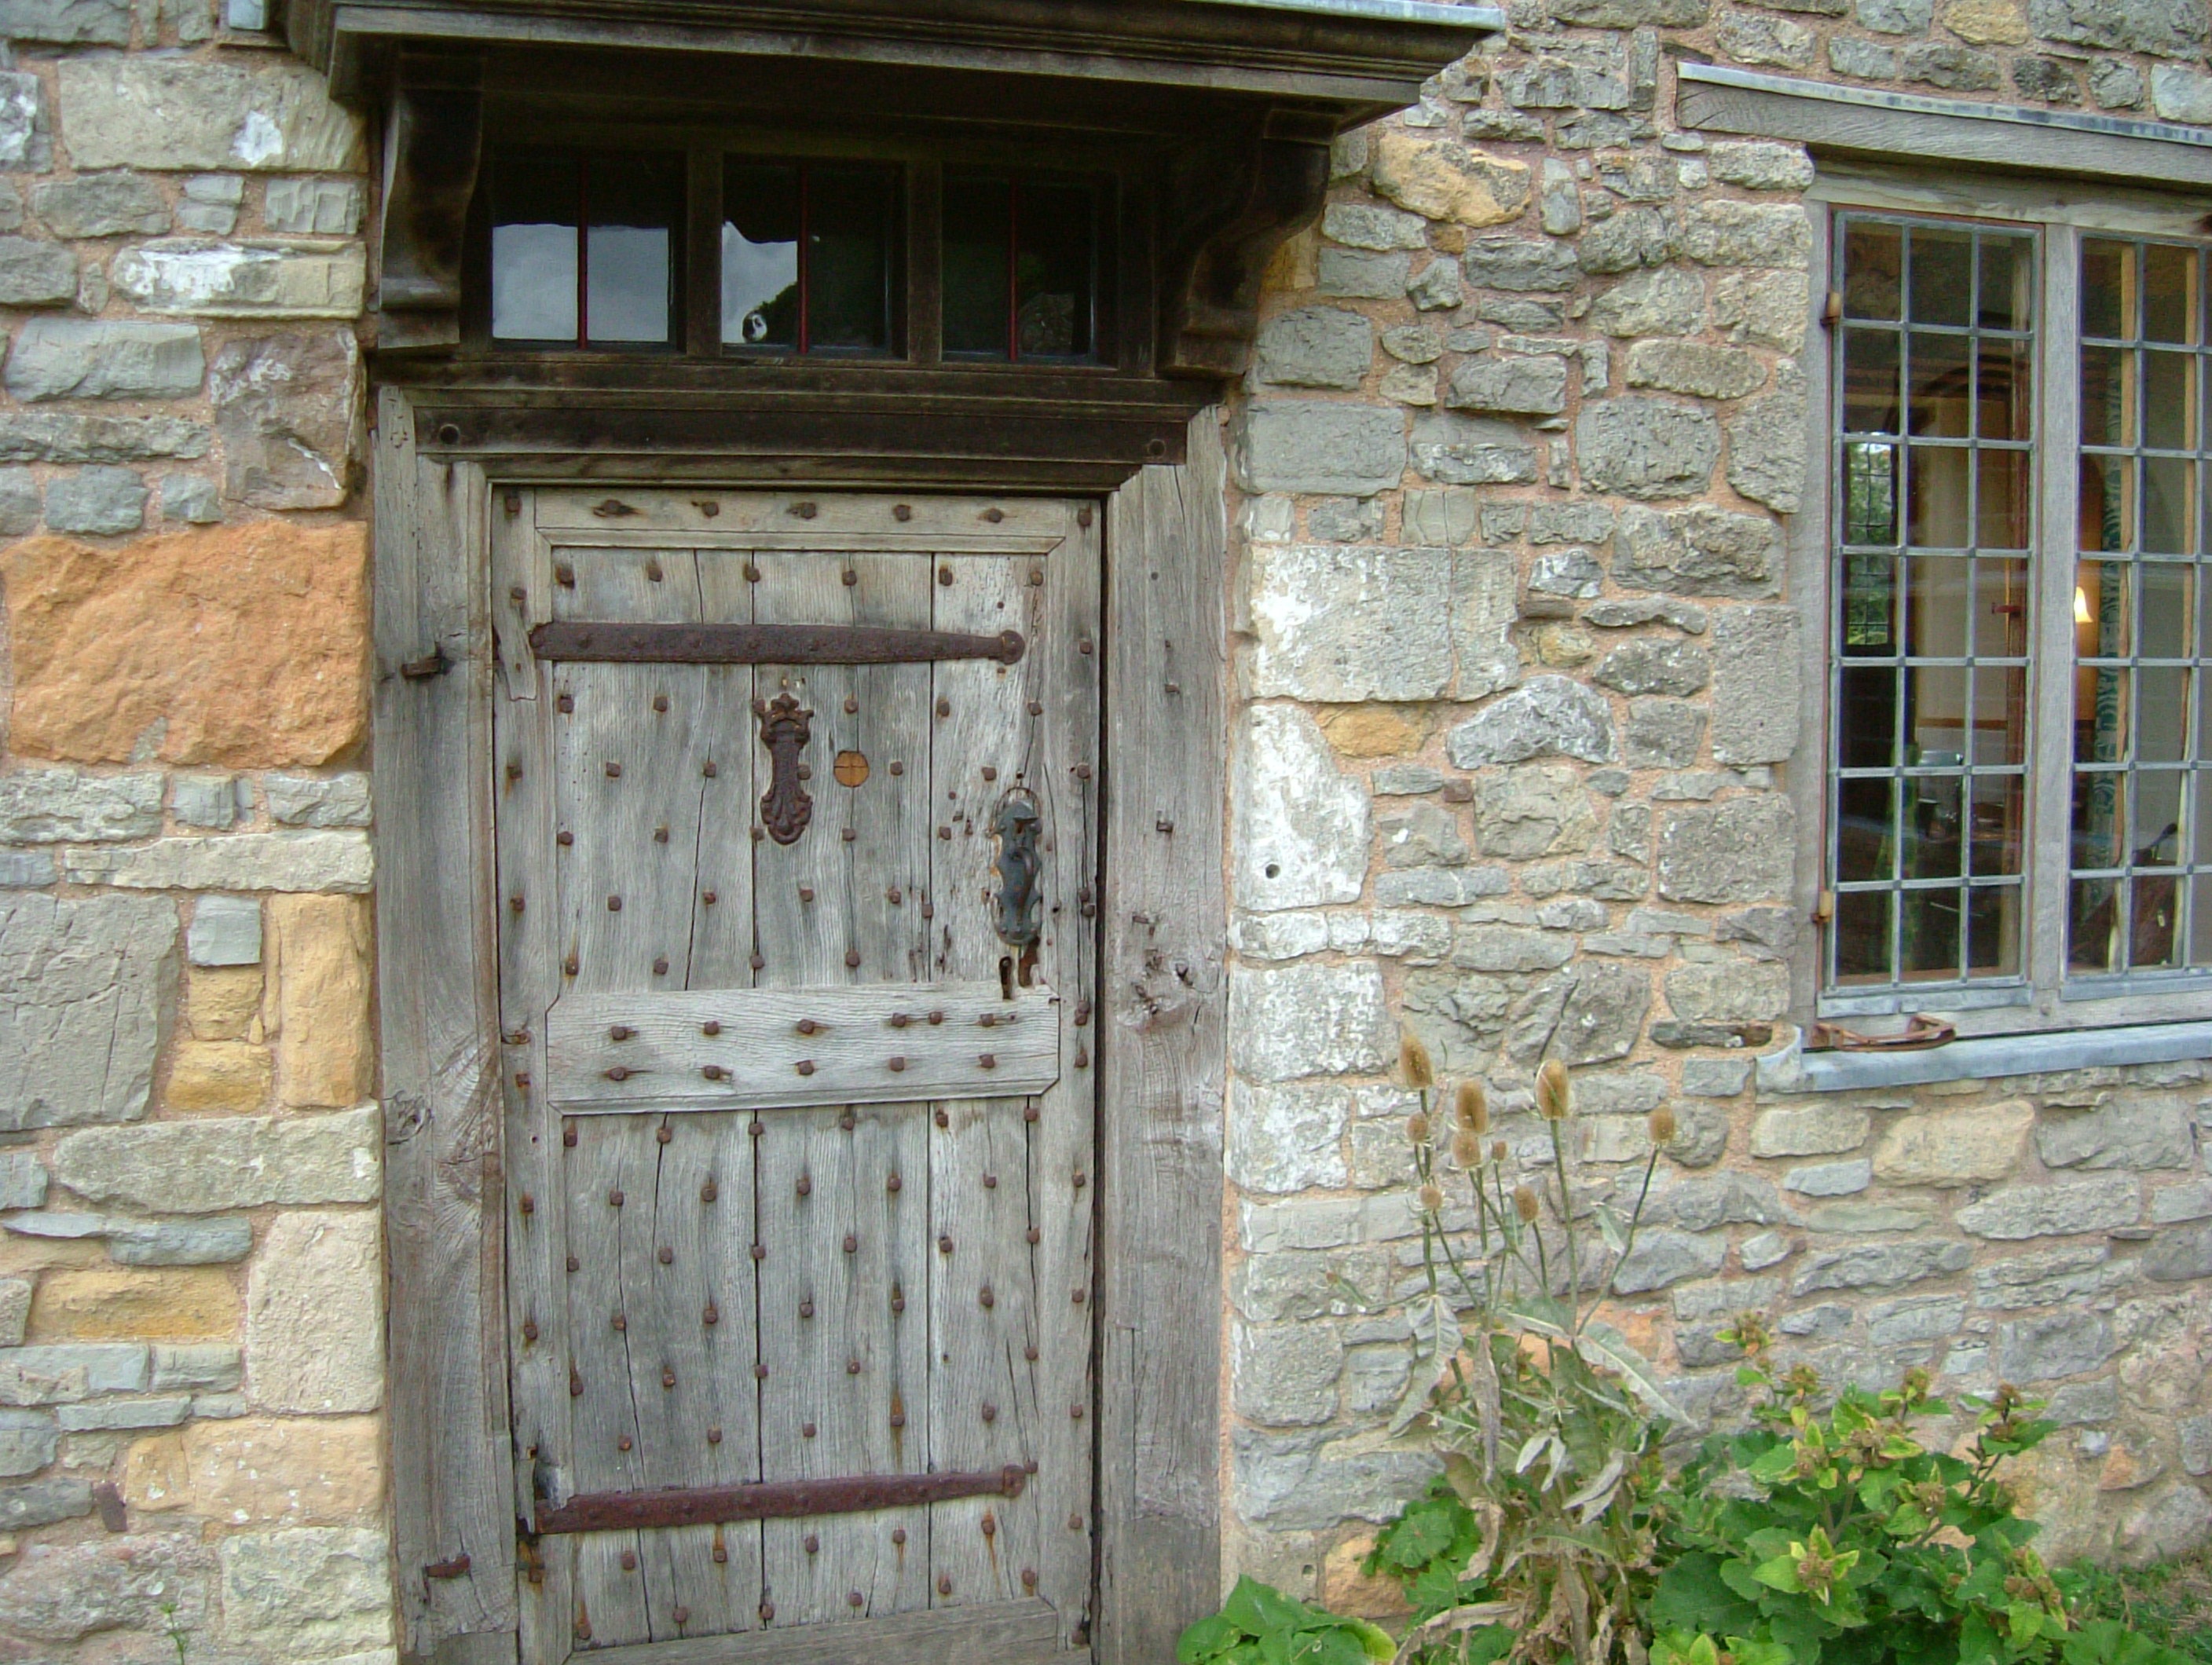
wood, house, window, building, home, wall, shed, porch, entrance, cottage, facade, property, door, doorway, estate, log cabin, brickwork, old door, outdoor structure, studded door